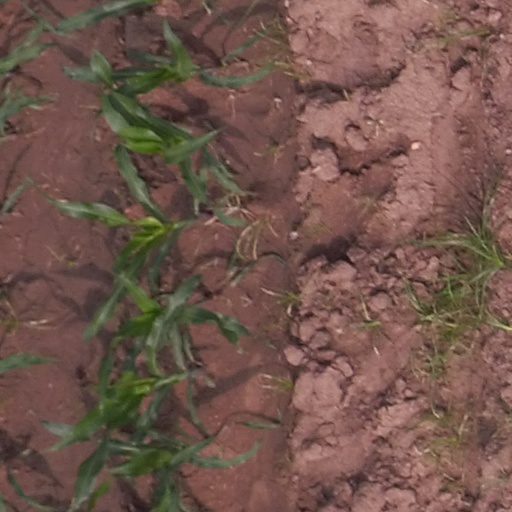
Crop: maize; corn